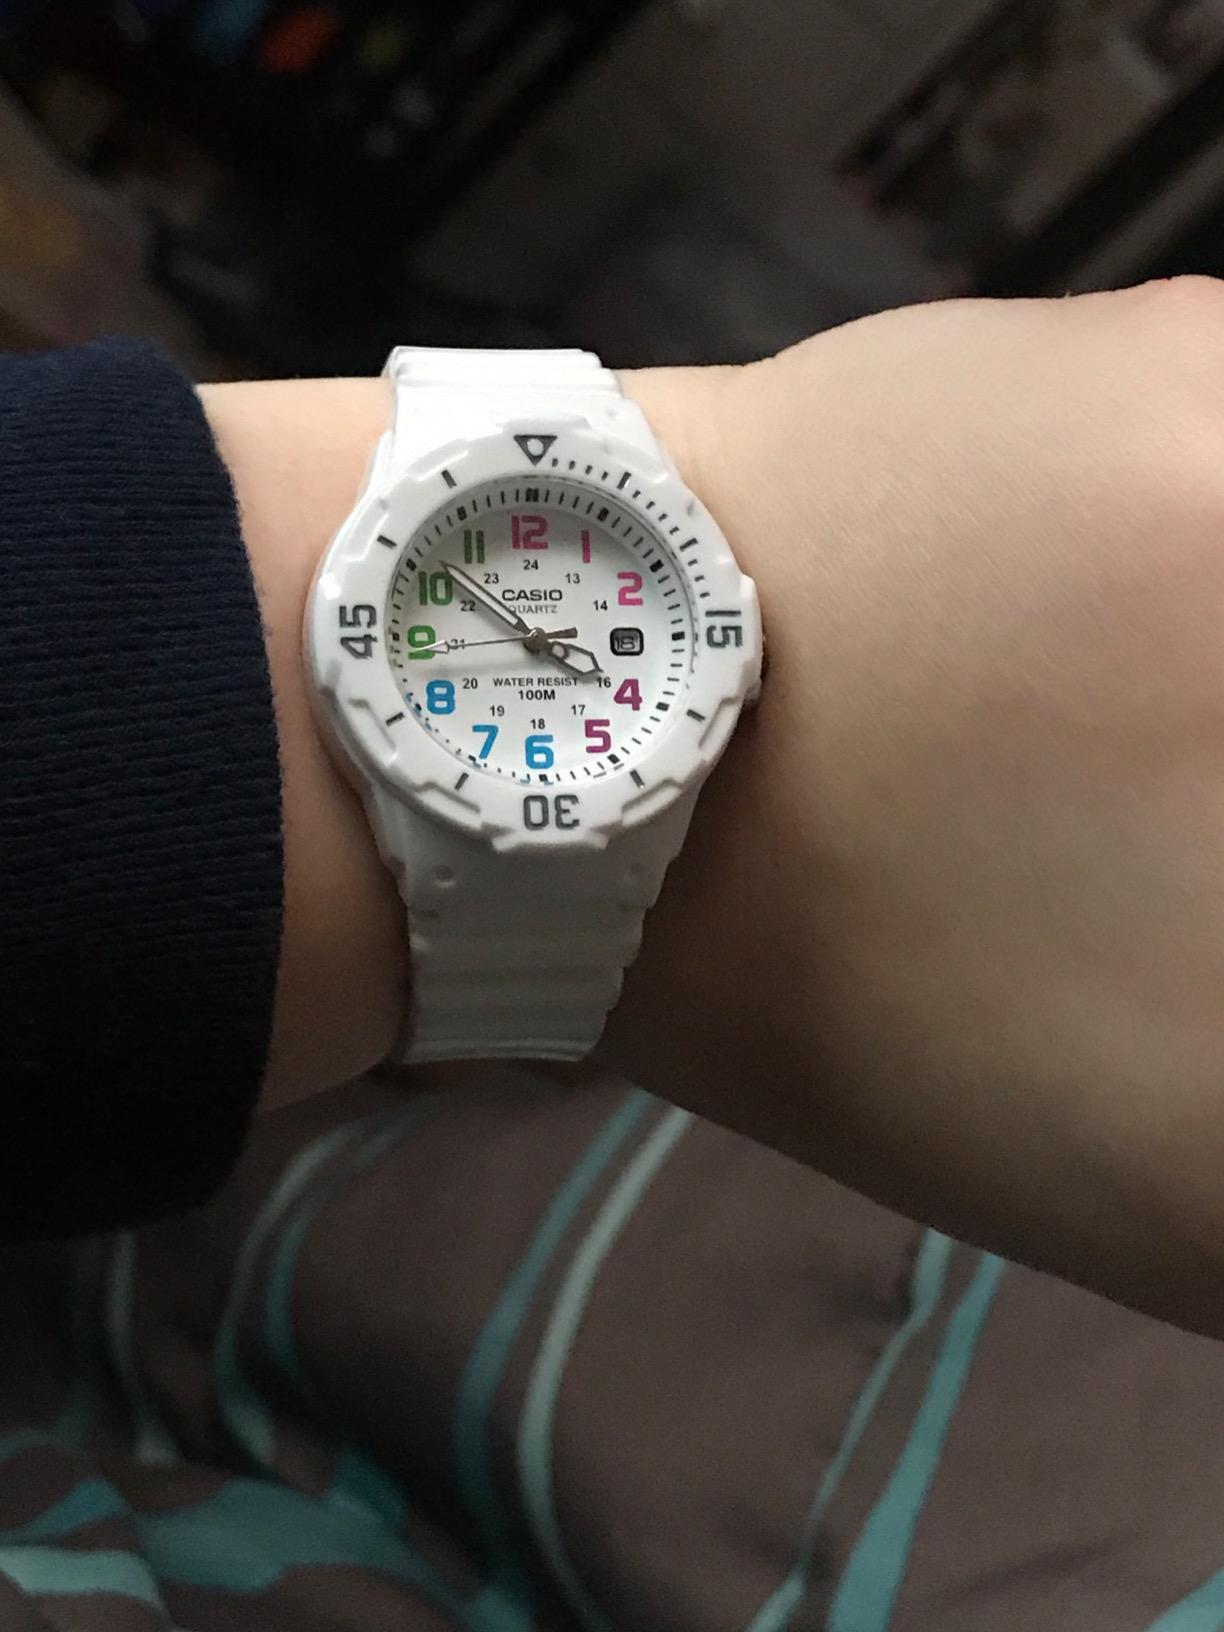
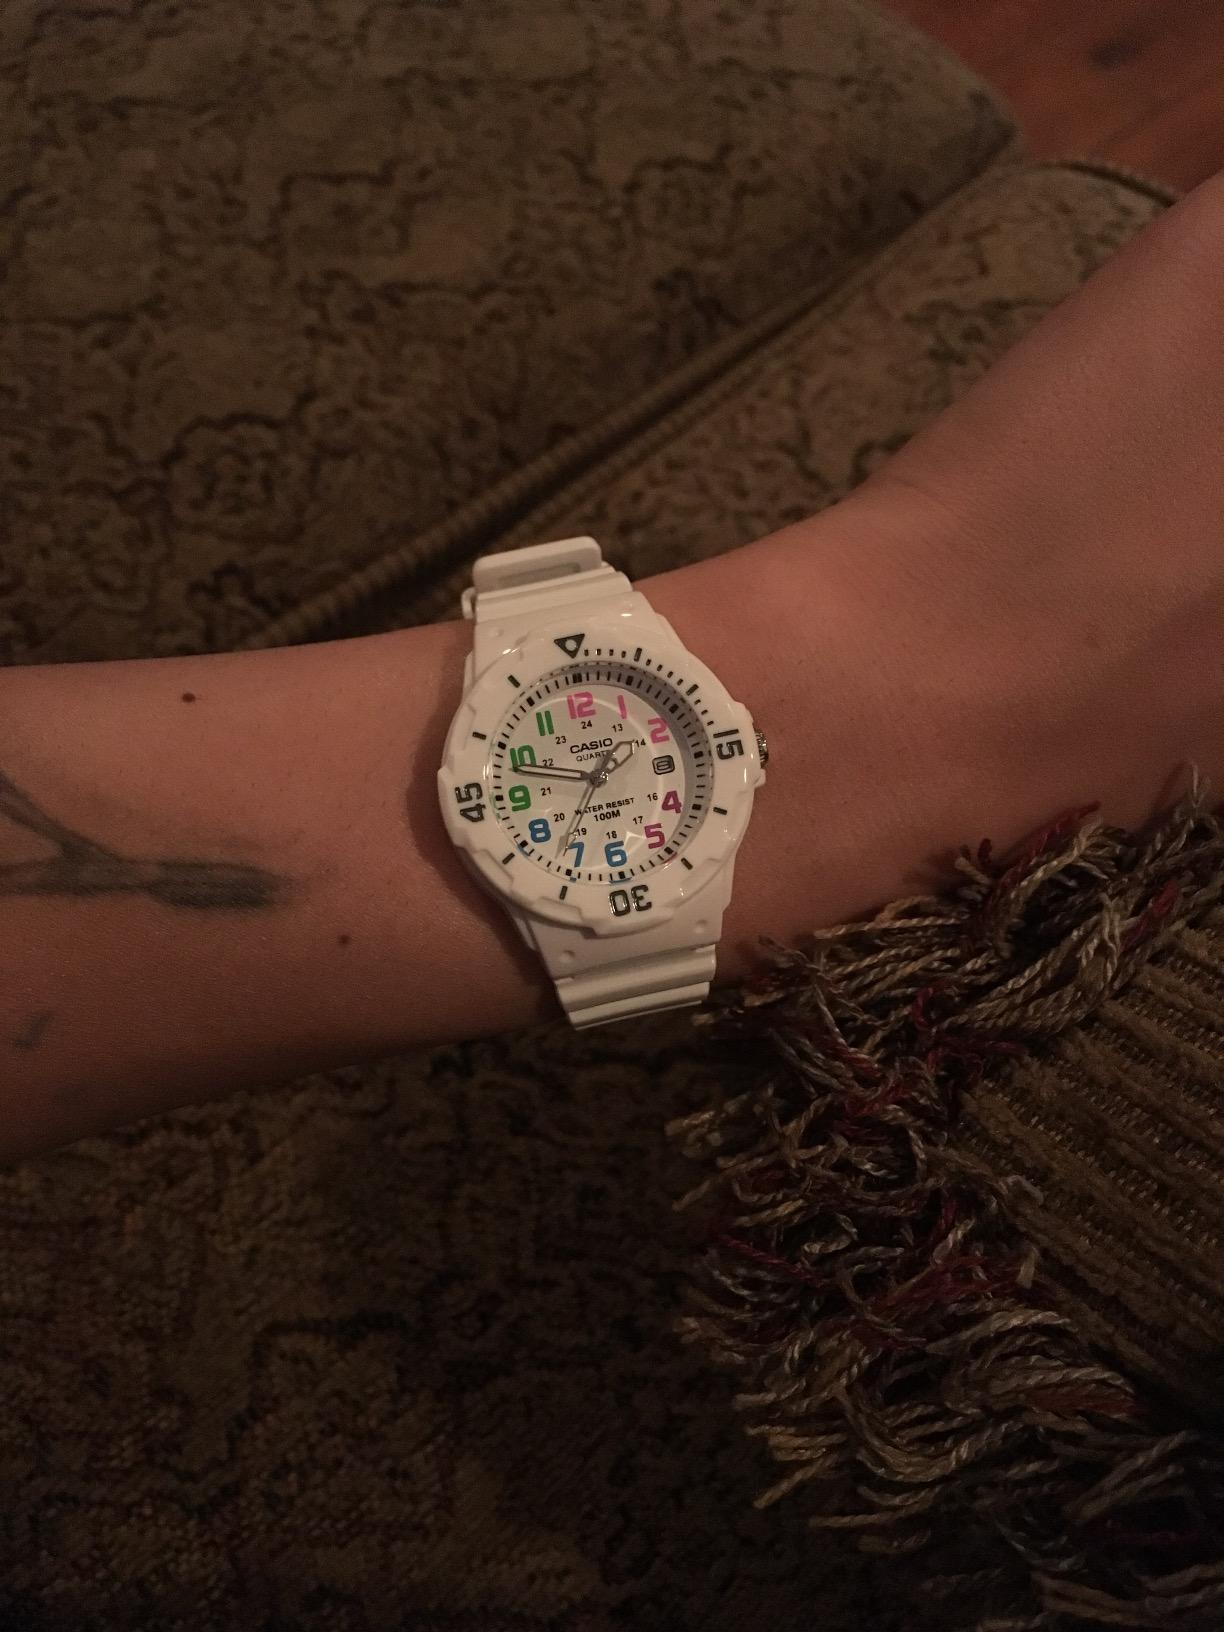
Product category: accessories_watch
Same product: yes